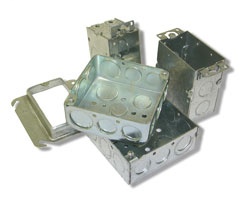
Steel City SP-52141-MP
Floor Box Cover Mounting Plate - Steel - for 4 inch square box Steel City SP-52141-MP is now available new, surplus, and used from Williams Automation. If you need a specific firmware or series relating to this item, please call or email us with your request. We can also provide specifications and/or a data sheet for this item upon request. Please call or email us if you require one. Please note we offer UPS Next Day Air shipping for all orders. Please be sure to select next day shipping at checkout, and we will provide same-day shipment. Call (803) 761-7027 if you have any questions about availability, or email us at sales@williamsautomation.com .
Brand: Williams Automation
Category: Hardware > Power & Electrical Supplies > Electrical Mount Boxes & Brackets > Mount Brackets